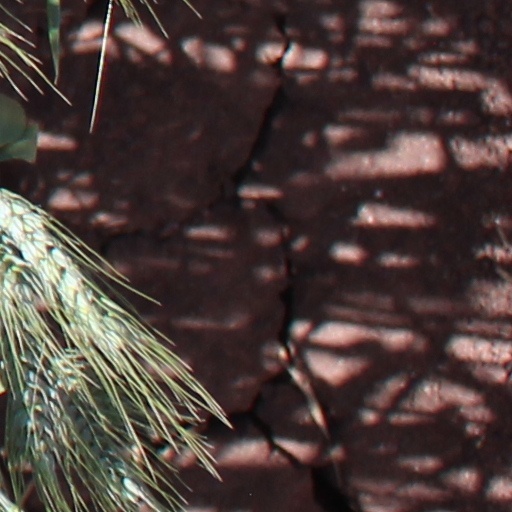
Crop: wheat